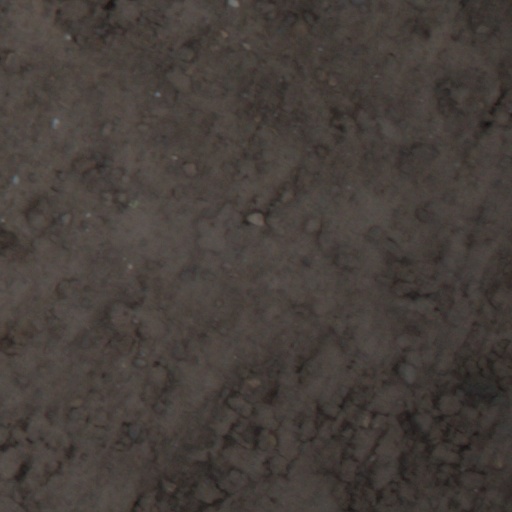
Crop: wheat